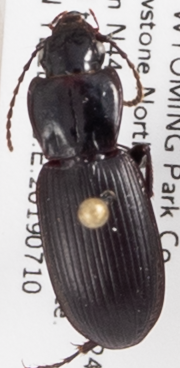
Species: Pterostichus protractus
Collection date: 2019-07-10
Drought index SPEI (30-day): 0.47
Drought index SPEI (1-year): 0.2
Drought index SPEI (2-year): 1.28